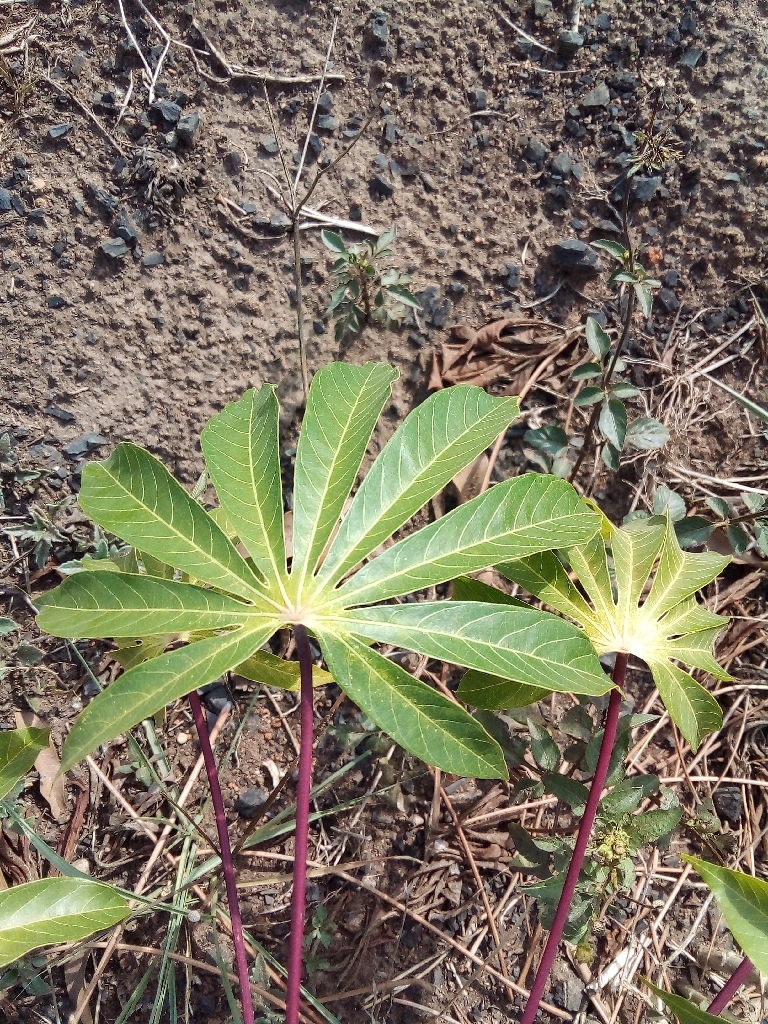
Label: healthy